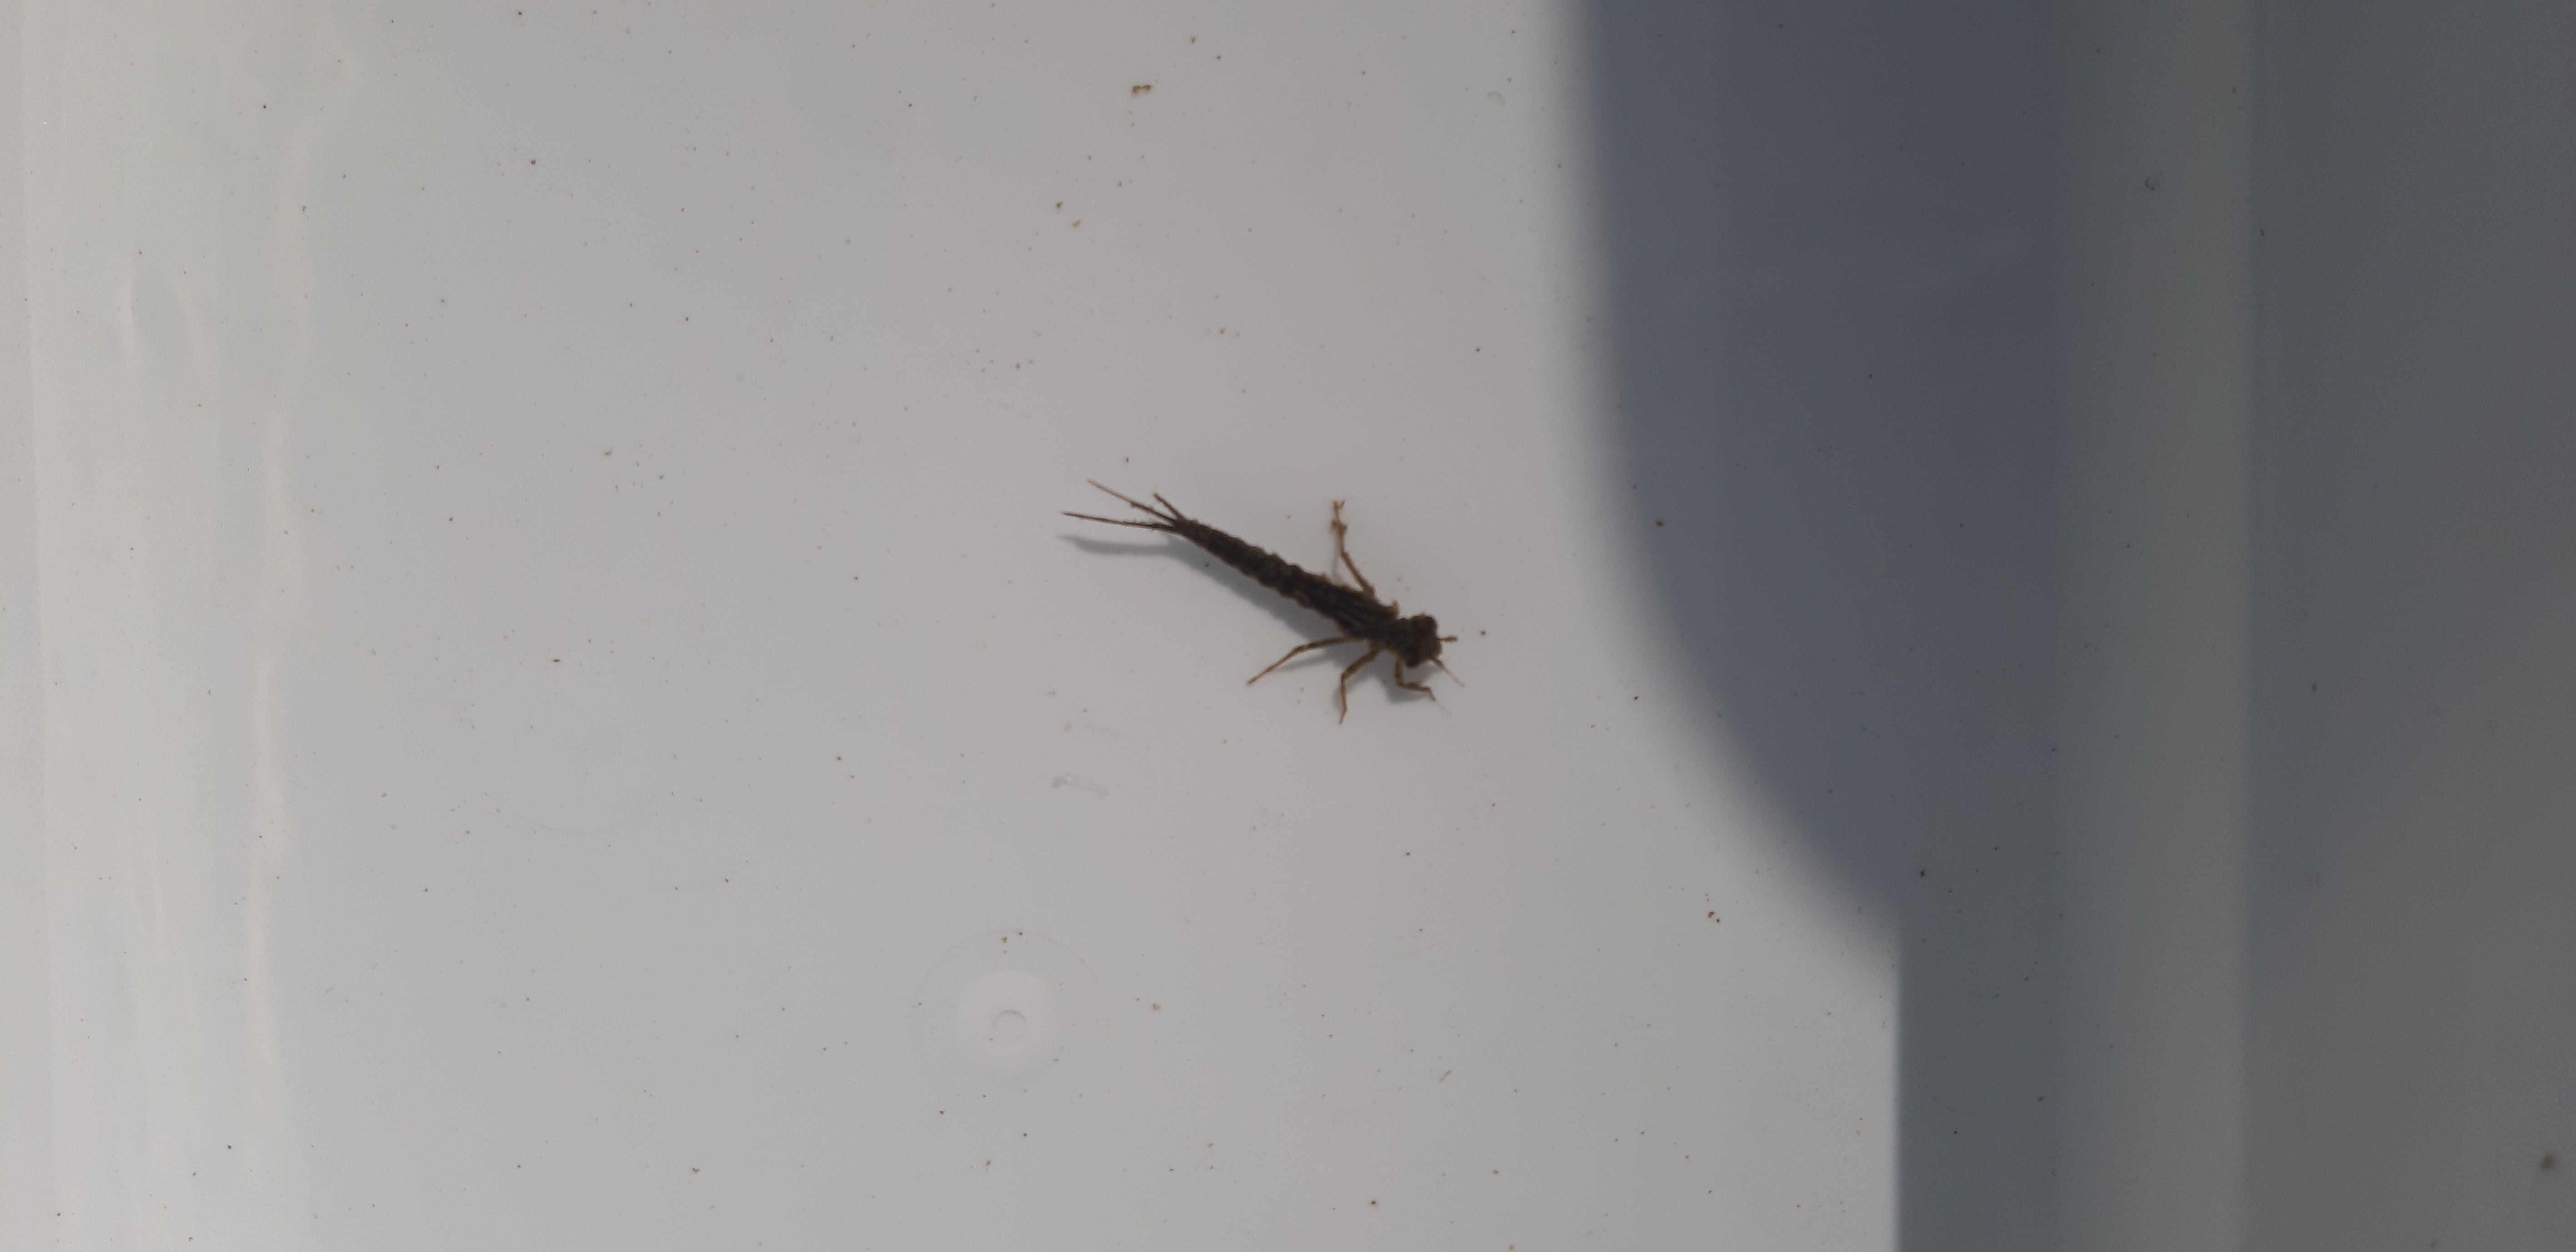
Macroinvertebrate group: damselflies